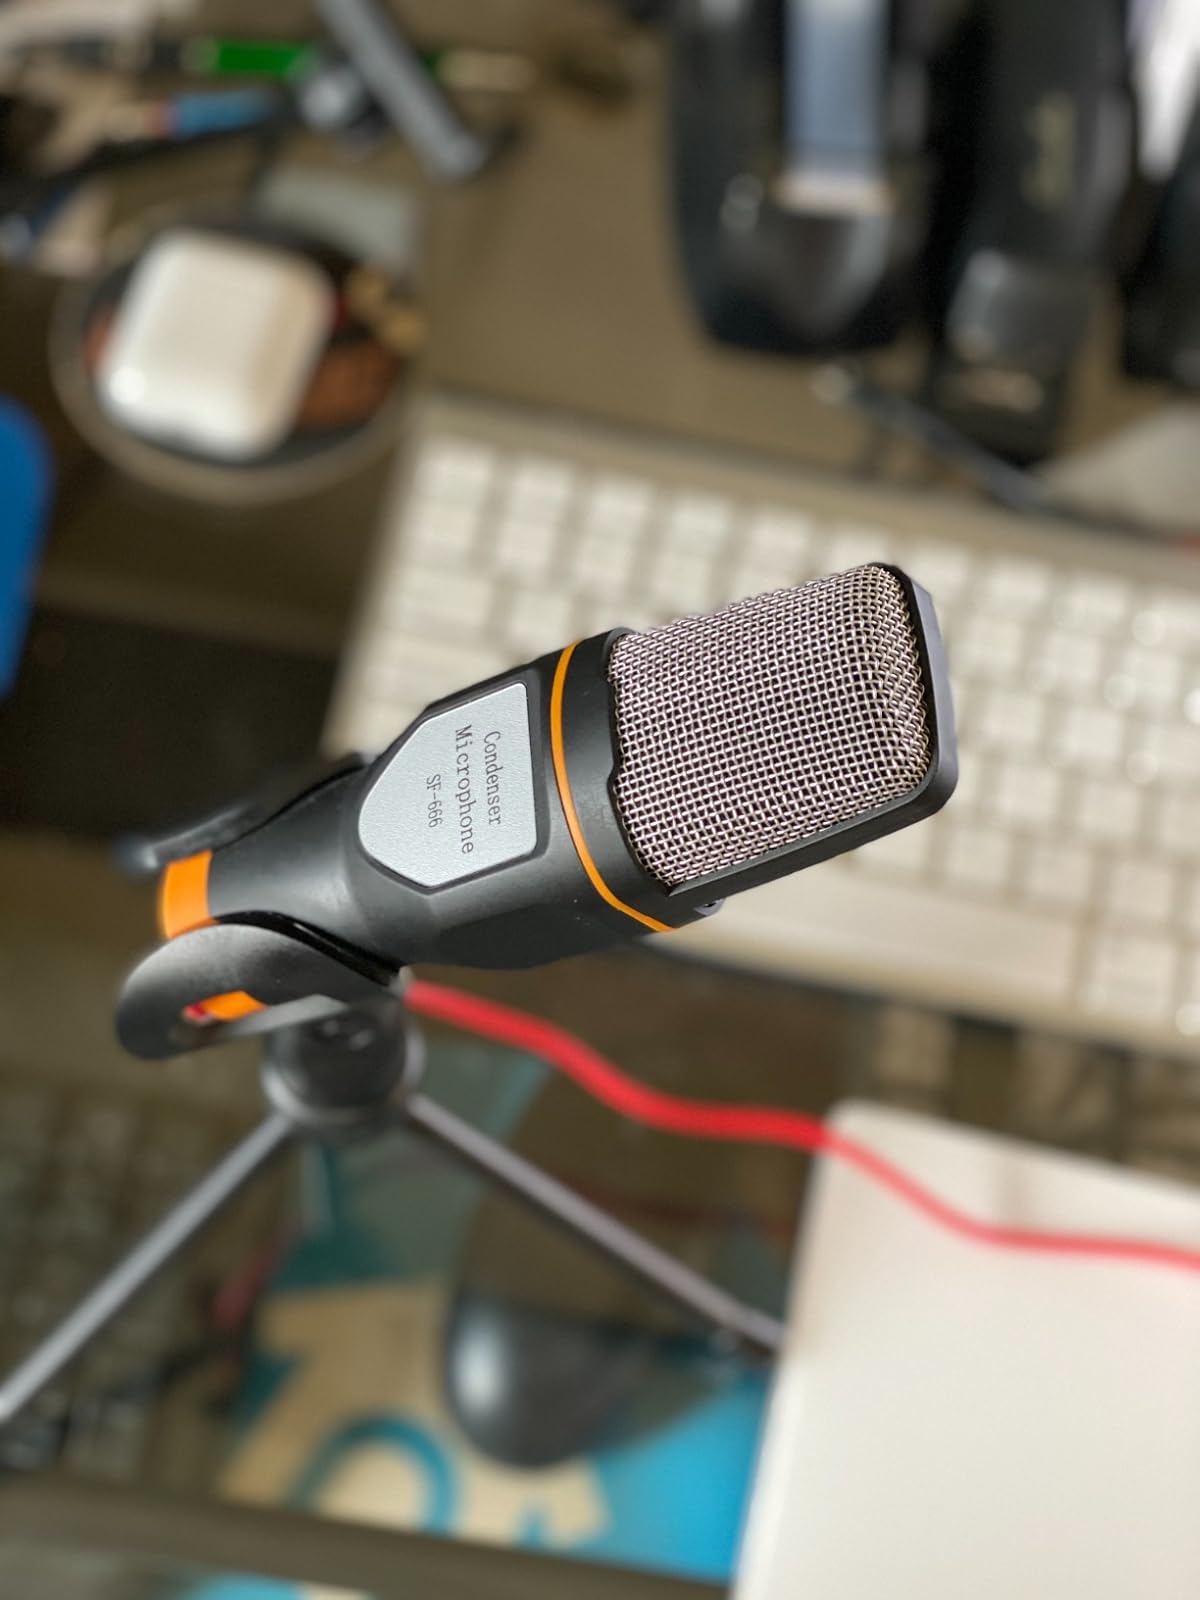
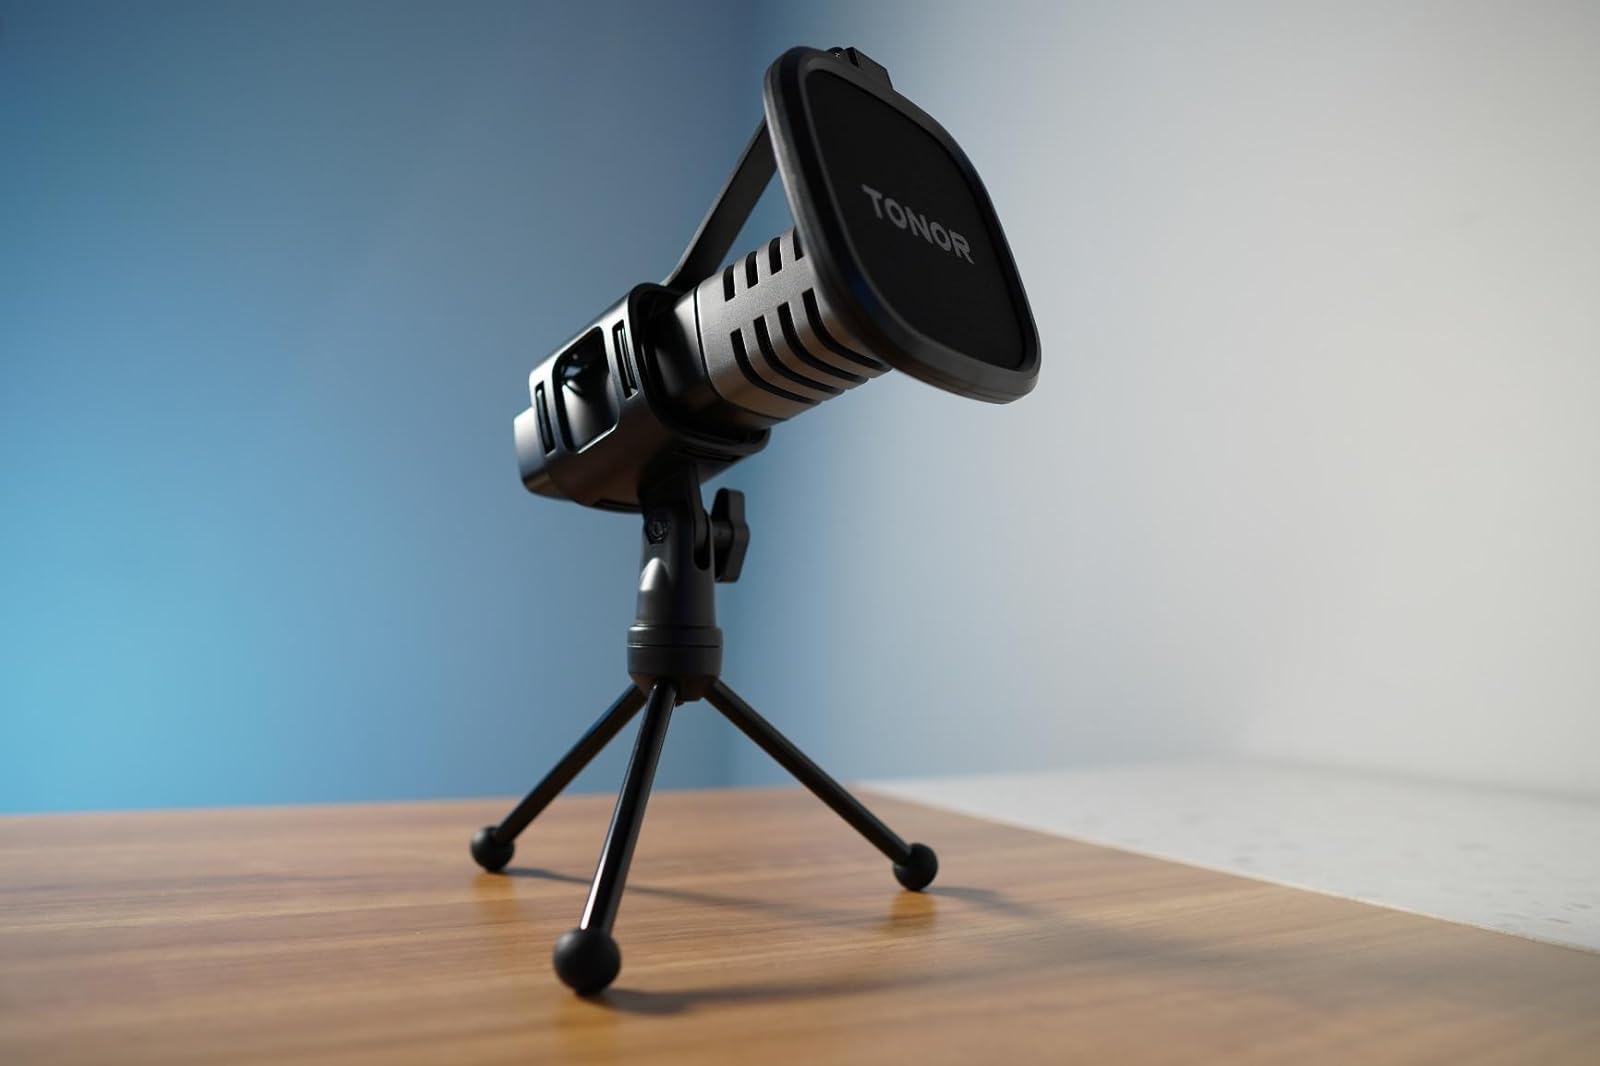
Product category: microphone
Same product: no